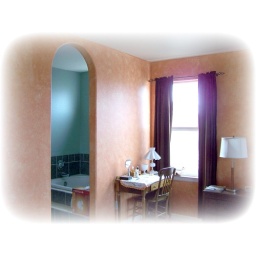
my little dressing table and sunk in tub